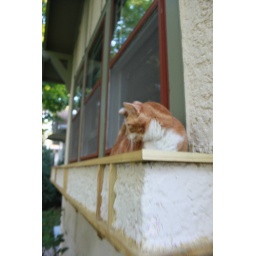
pudders in the new flower box